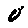
Label: 0